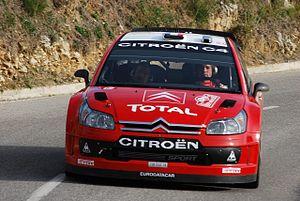
Avec la retraite effective de Marcus Grönholm, Sébastien Loeb perd son plus grand adversaire et domine significativement la saison 2008 du WRC, devenant ainsi le premier quintuple champion du monde de l'Histoire de la discipline. Fort d'un total de onze victoires, il surpasse son propre record établi en 2005 et s'impose pour la première fois de sa carrière en Finlande et en Grande-Bretagne, seules épreuves classiques qui manquaient encore à son palmarès. Épaulé par son coéquipier Dani Sordo, il permet à Citroën de reconquérir le titre Constructeurs détenu par l'équipe Ford depuis 2006. L'Alsacien effectue également la première de ses piges annuelles sur circuit dans le cadre de la Super Série FFSA et achève sa saison par un troisième sacre à la Course des Champions.